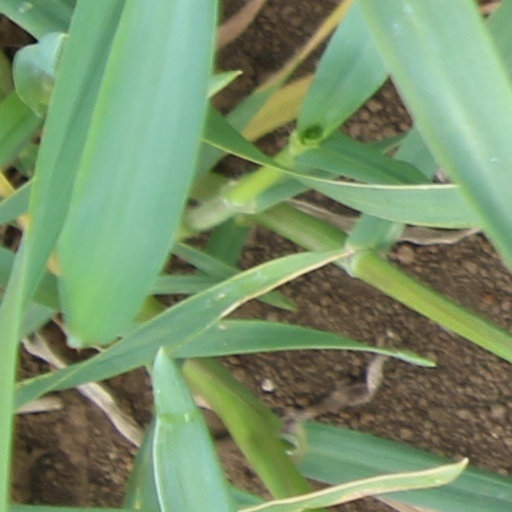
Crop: wheat